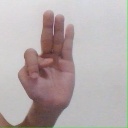
अक्षर: भ